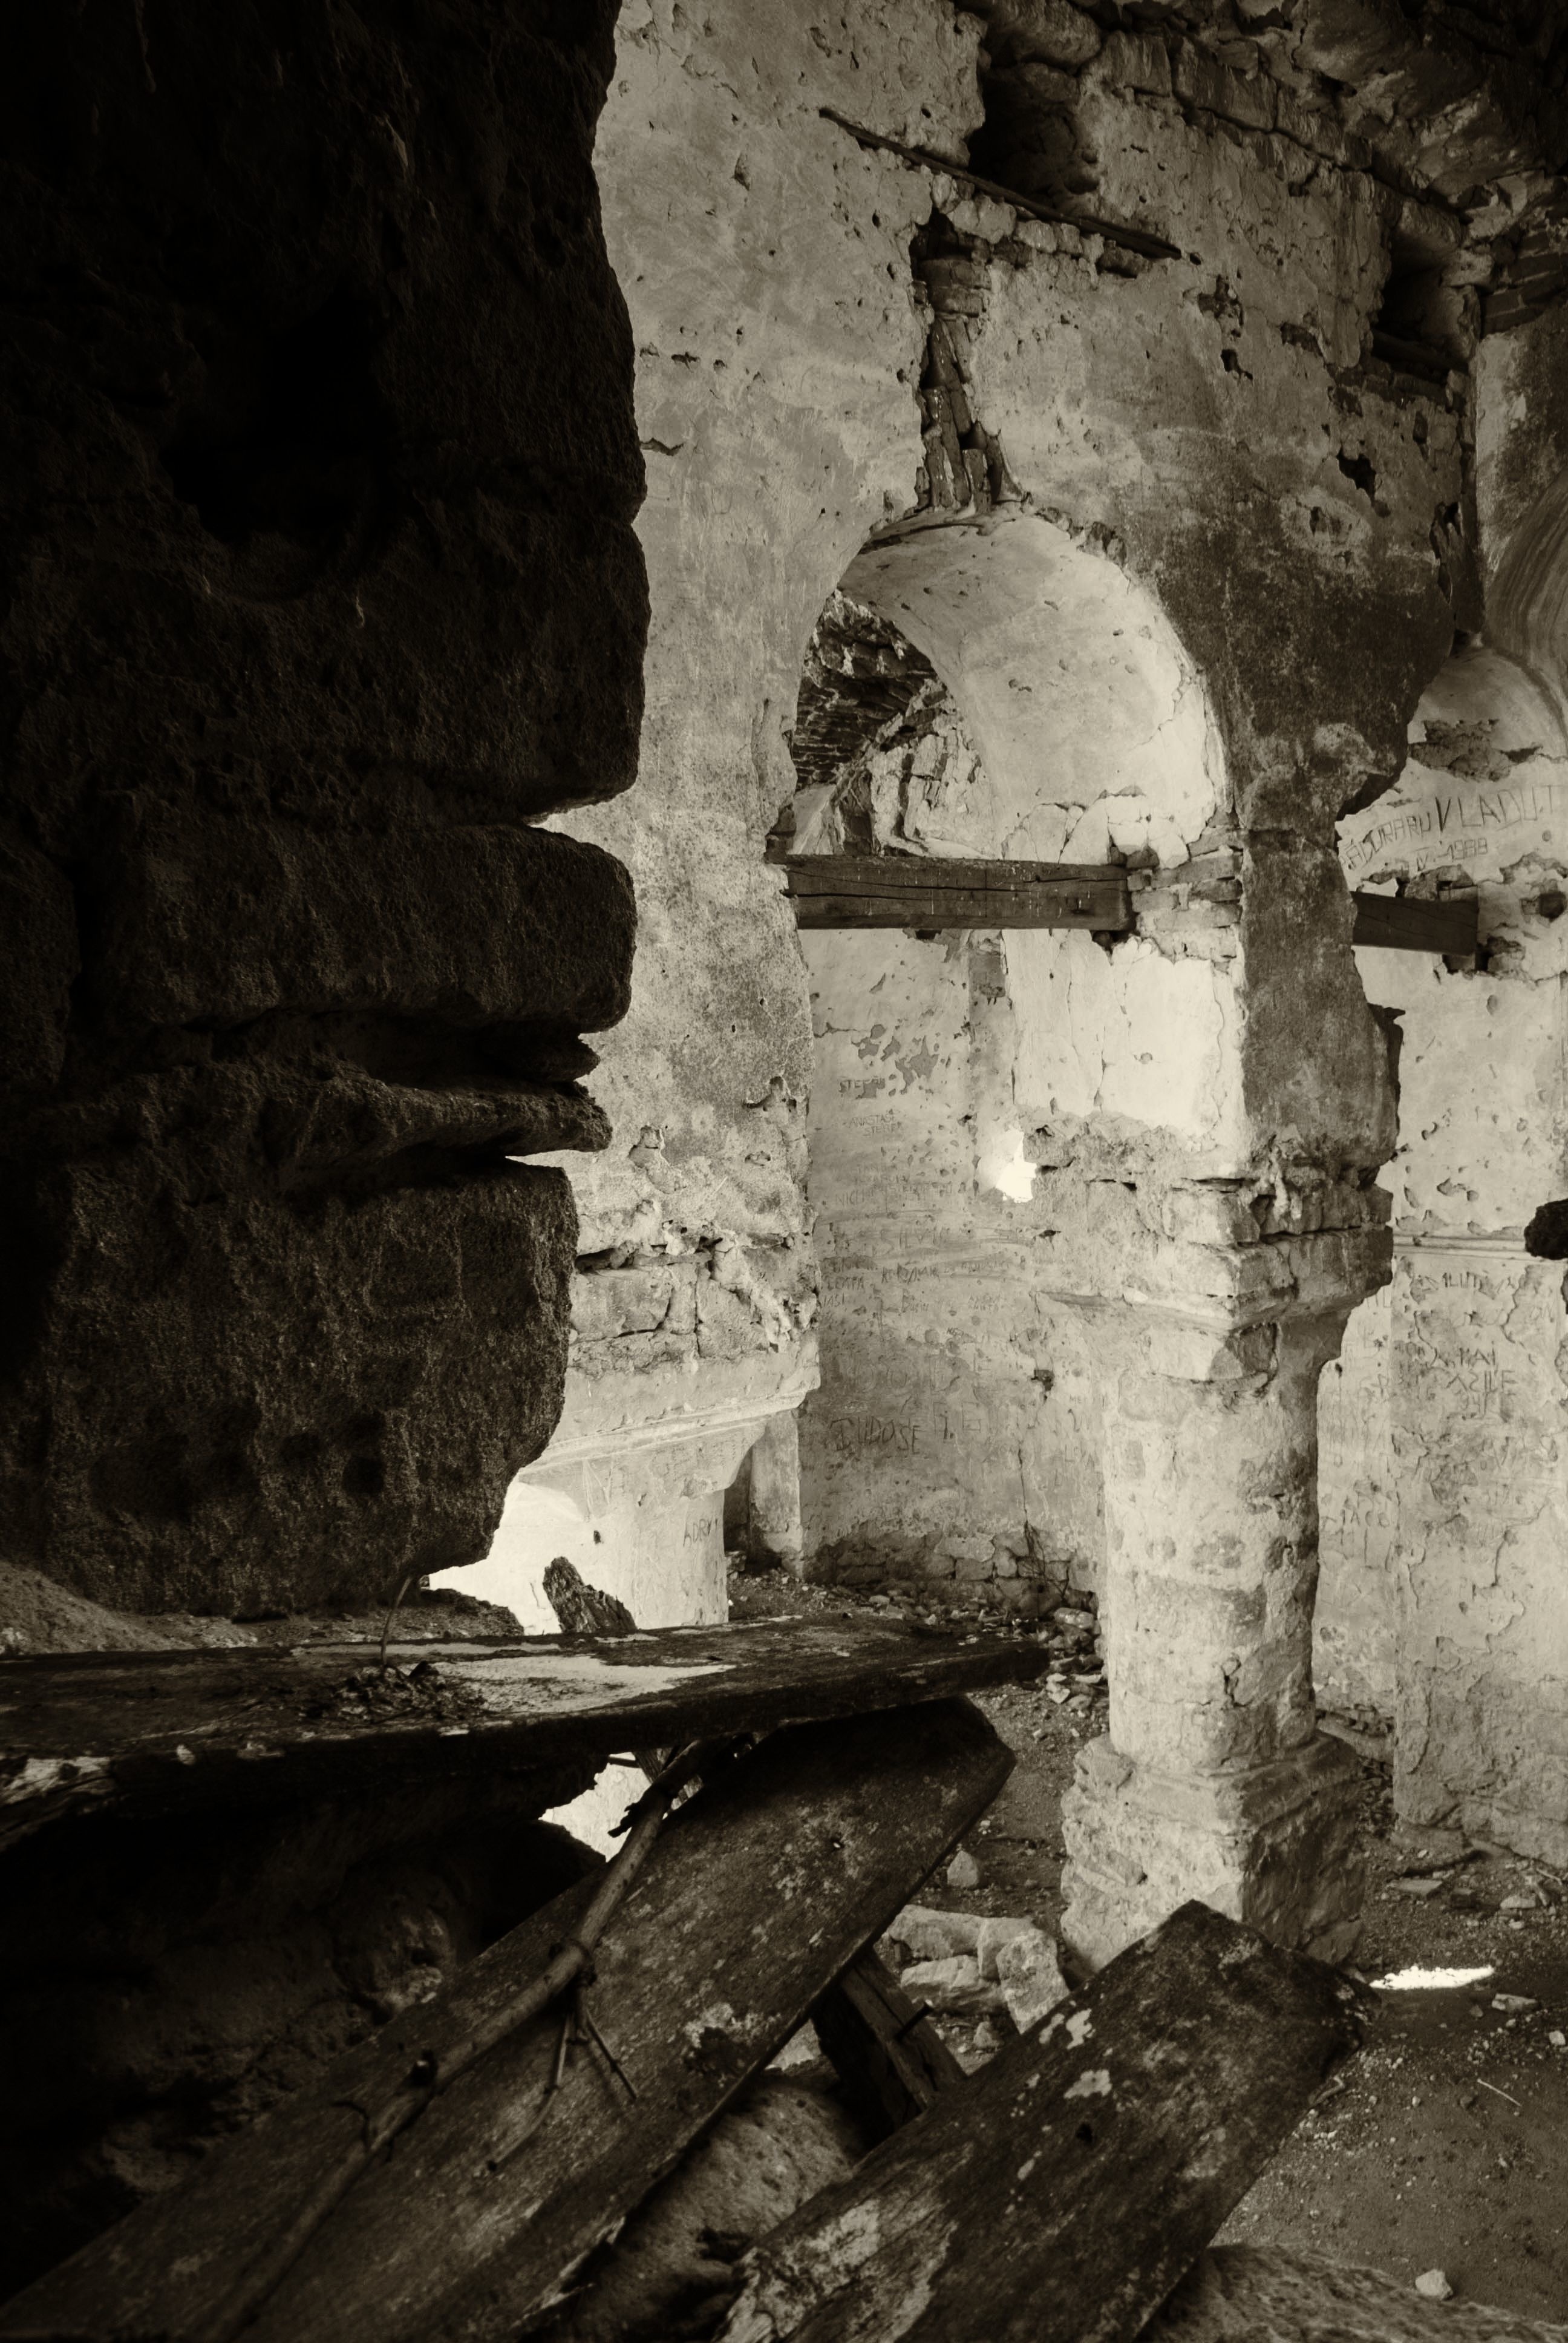
rock, black and white, white, wall, formation, darkness, monochrome, temple, ruins, photograph, monochrome photography, ancient history